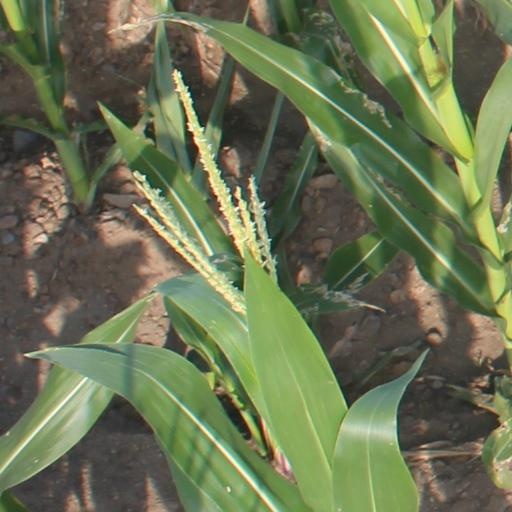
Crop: maize; corn